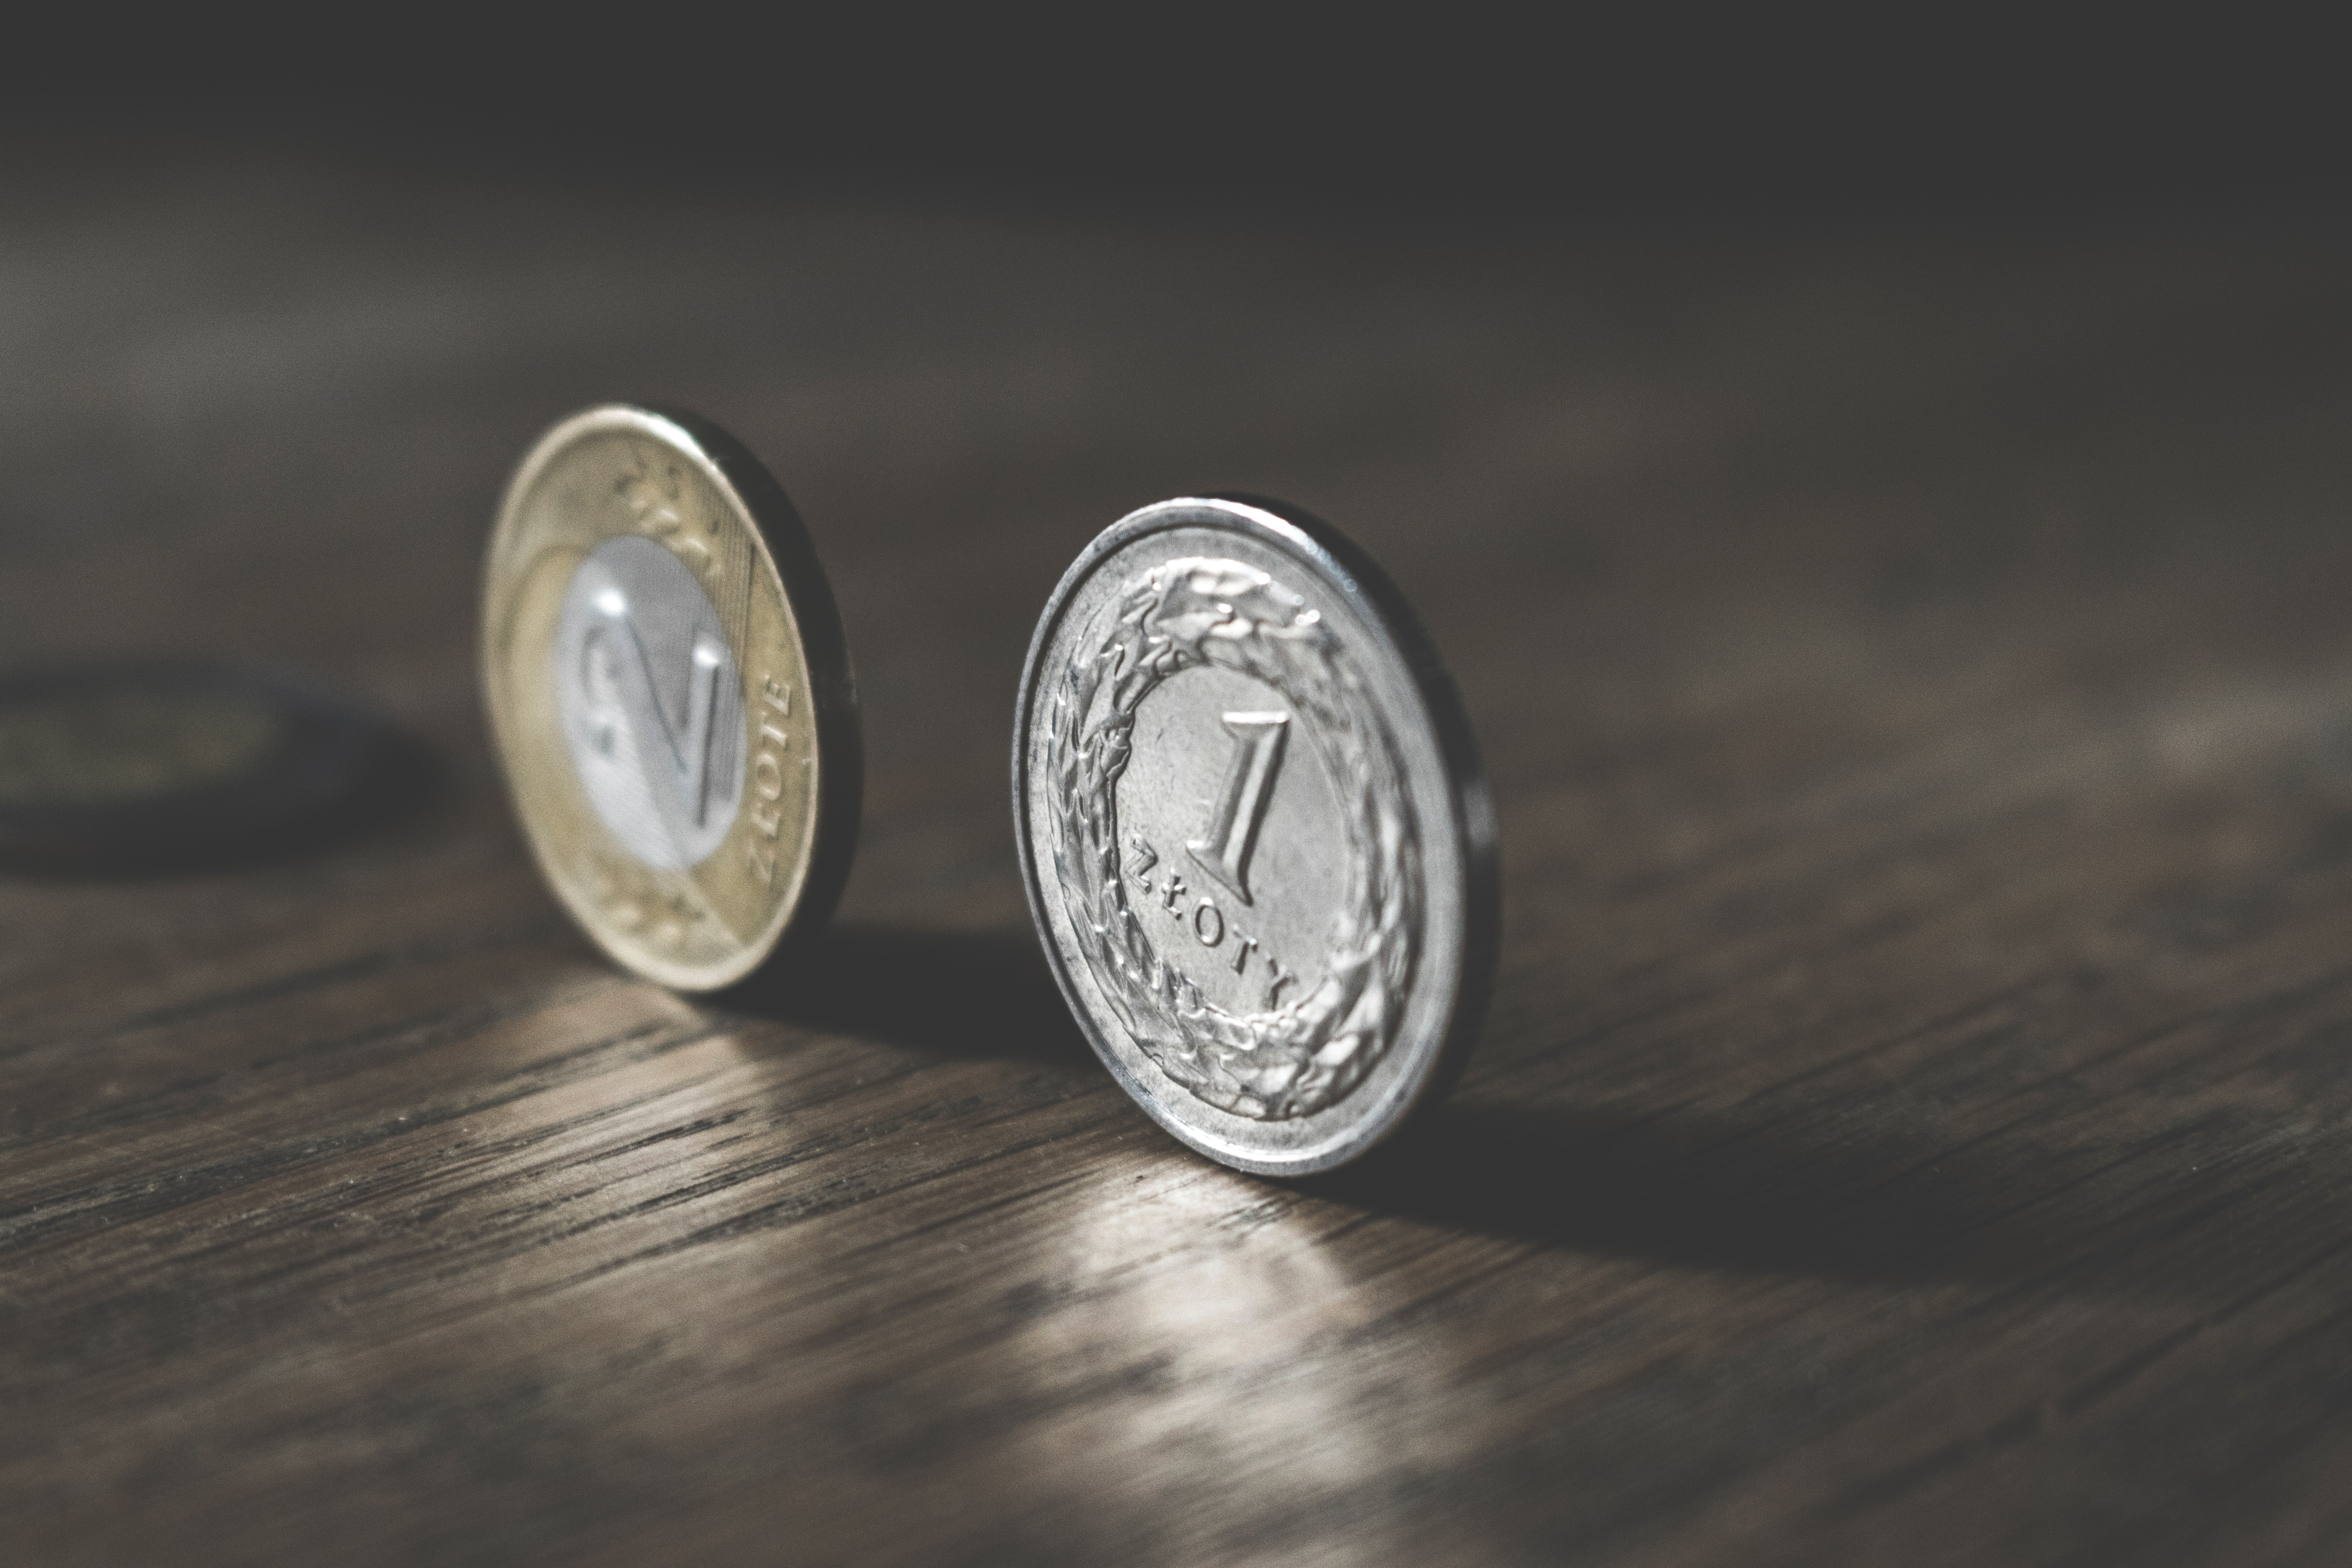
coin, money, currency, metal, silver, automotive lighting, fashion accessory, photography, earrings, money handling, nickel